Cameron White

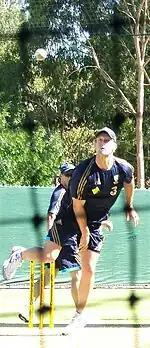
A man wearing dark blue cricket training kit with gold piping bowls a cricket ball. A net can be seen predominately in the fore-ground.

During his early career, parallels were drawn Victoria teammate Shane Warne; both were blonde, and both were leg-spinners. It was soon apparent that he did not have the ability to turn the ball as much as Warne, his style being described as more reminiscent of Anil Kumble instead. Midway through the 2004–05 season, White played four matches for Australia A against the touring West Indians and Pakistanis. Three 50-over matches brought him two half-centuries and a duck, and his first experience of Twenty20 cricket resulted in an unbeaten 58 with a strike rate over 150. Victoria did not qualify for either Pura Cup or ING Cup finals, but White's improvement was again significant; his first-class averages remained roughly the same as in the previous season, but he more than doubled his previous best season batting average in one-day cricket, passing 30 in the format.